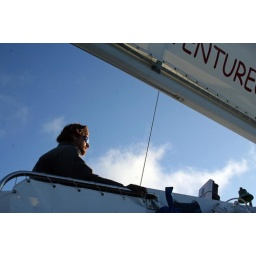
sunset cruise under the golden gate bridge